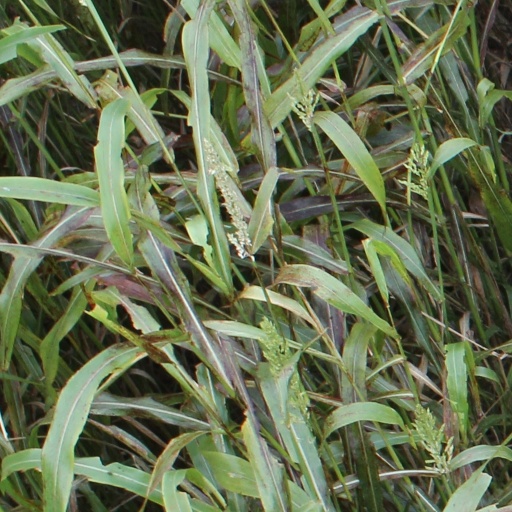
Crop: sorghum